Abdulrahman bin Muhammad Al Shamsi

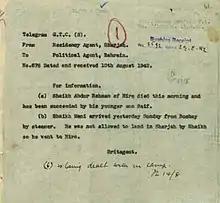
Telegram announcing the death of Abdulrahman bin Muhammad Al Shamsi of Al Heera

The Imperial Airways Empire Route was originally established on the Northern Shore of the Persian Gulf, with Imperial Airways seaplanes landing off Hengam Island, but the agreement to use the route made with the Persian Government lapsed in 1932 when the Persian Government attempted to use the continuation of rights to the facility as leverage to gain British recognition for the Persian claim to the Tunbs Islands – a claim the British refused to countenance. As a consequence, a Southern route was sought.